Epic of King Gesar

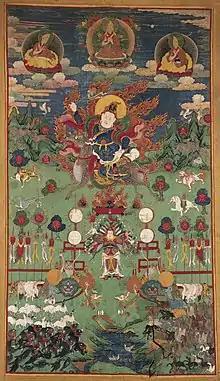
Gesar of Ling riding a reindeer

The success of the Turk "Fromo Kesaro", whose name is a Persian pronunciation of "Rome (Byzantium) Caesar", in overwhelming an intrusive Arab army in Gandhara sometime between 739 and 745, may have formed the historic core behind the Gesar epic in Tibet. In the records of the earliest rulers of Ladakh, Baltistan, and Gilgit, whose countries were later overrun by Tibetans, royal ancestry is connected to the Bactrian Gesar.